2010 US Open (tennis)

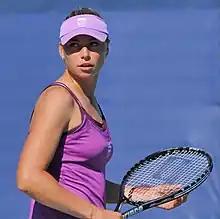
Vera Zvonareva reached her first US Open final by defeating top seed Caroline Wozniacki in the semi-finals.

Three-time champion and World No. 1 Serena Williams officially announced her withdrawal from the US Open on August 20 due to foot surgery. Her withdrawal also meant that she and older sister Venus could not pair up to defend the doubles title they won in 2009, and allowed WTA No. 2 Caroline Wozniacki to be installed as the top seed for the tournament, where she was defeated in the semi-finals by Vera Zvonareva. It was the first time since 2003 in which Serena Williams was forced to miss her national championships due to injury, the first Grand Slam tournament she missed through injury since Wimbledon in 2006, the first time since the 2007 Australian Open in which the women's World No. 1 missed a Grand Slam tournament and the first time in the WTA's 35-year rankings history that the World No. 1 missed the US Open.